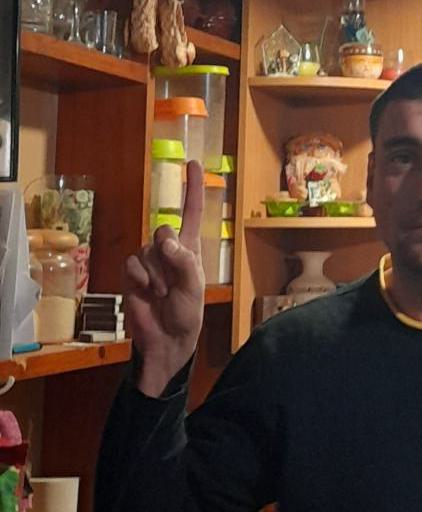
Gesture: one